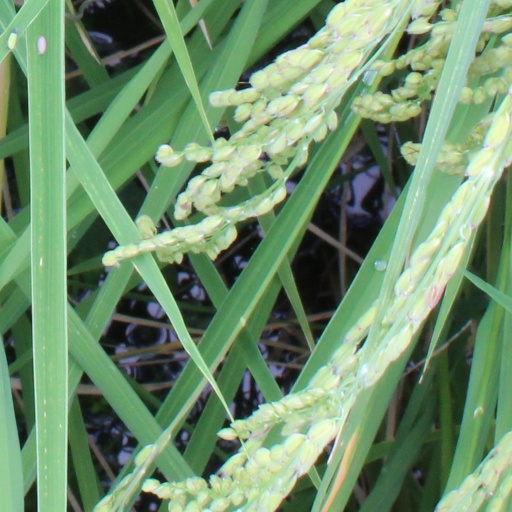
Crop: rice